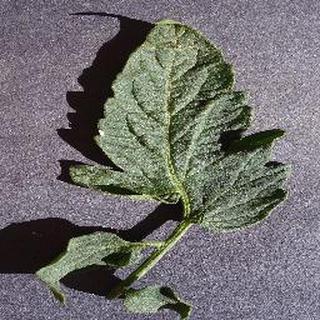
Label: healthy_tomato